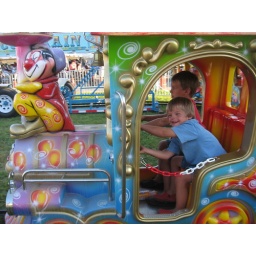
boys in train